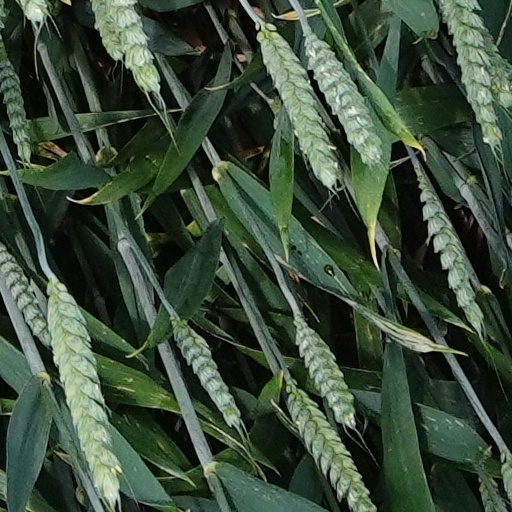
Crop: wheat